John Nixon (financier)

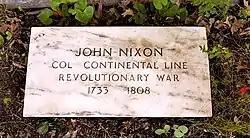
Nixon's gravestone at St. Peter's Church in Philadelphia

Nixon died on December 31, 1808, and was interred in the churchyard of St. Peter's Church in Philadelphia.